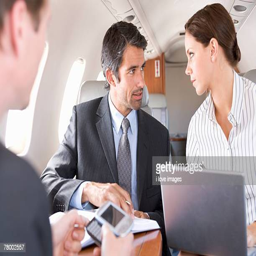
business colleagues working on a flight